Bob Brady

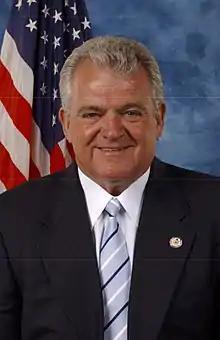
Brady during the 108th Congress

In November 1997, 17-year U.S. Congressman Tom Foglietta resigned from his seat in the House of Representatives after being named U.S. Ambassador to Italy by Bill Clinton. After a 1992 redistricting, the First District was becoming a majority Black district. Foglietta had defeated Black candidates in Democratic primaries in 1994 and 1996 and political observers assumed that his successor would be Black. In February 1998, Brady announced he would be running in the special election for Foglietta's vacated seat, despite not living within the district. When asked his position on NAFTA, Brady said "I don't know what that was about." When asked his position on abortion Brady said he had no position. On May 11, Brady left a debate between the congressional candidates early to attend a ward meeting.